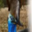
Label: bird